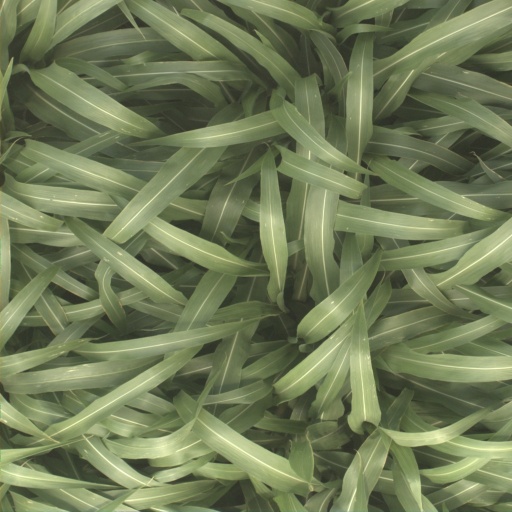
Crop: sorghum